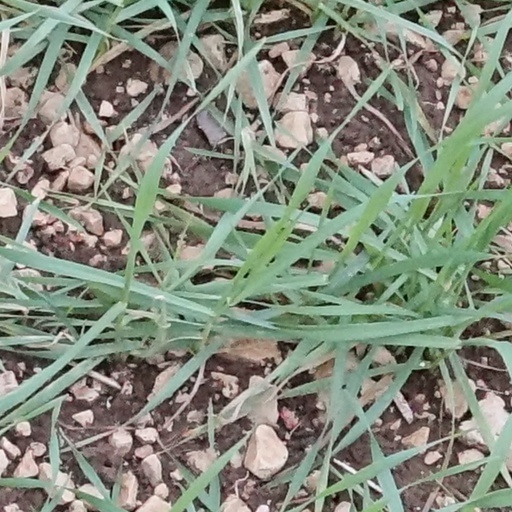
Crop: wheat